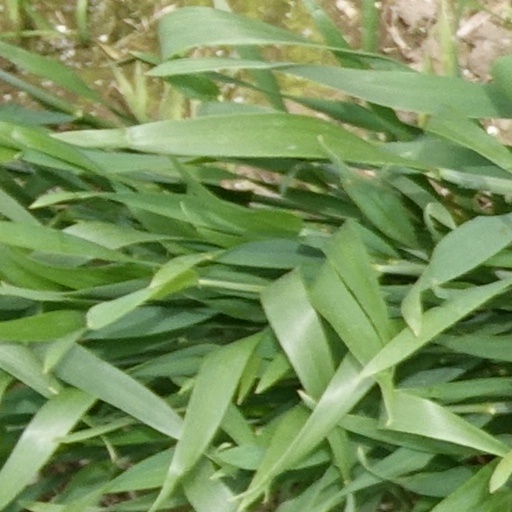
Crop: wheat